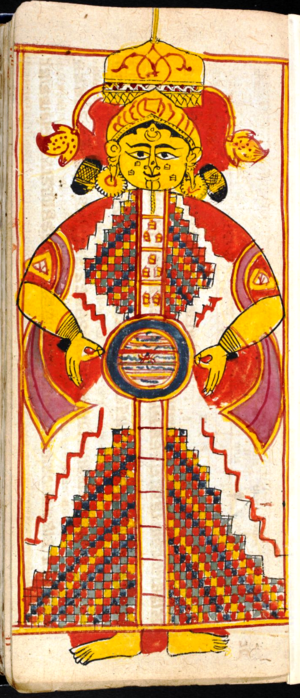
En général, la cosmologie est la description de la forme et du fonctionnement de l'univers et de ses constituants. La cosmologie jaïn considère l'univers comme une entité non créée qui existe depuis l'infini sans début ni fin.